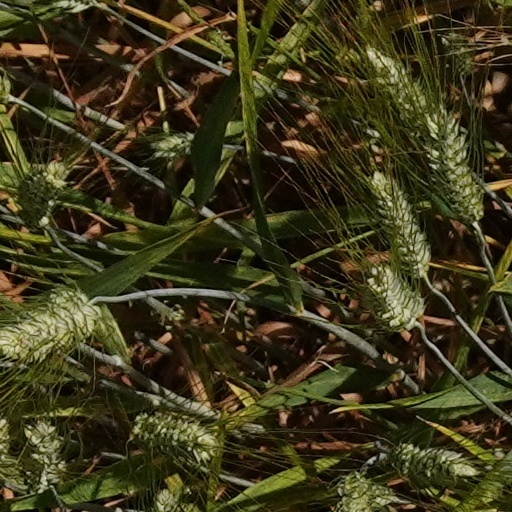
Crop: wheat